Demographics of Filipino Americans

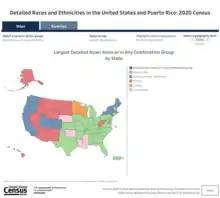
2020 Census largest Asian American ethnicities by State

Significant immigration to the United States began in the 1900s after the Spanish–American War when the Philippines became an overseas territory of the United States, and the population became United States nationals. Unlike other Asians who were unable to immigrate to the United States because of the immigration laws of the time, Filipinos, as U.S. nationals, were exempt. In December 1915, it was ruled that Filipinos were eligible for naturalization and could become citizens. Naturalization remained difficult, however, with documented cases of denied naturalization and de-naturalization occurring in the early 20th century. Filipinos, many agricultural laborers, settled primarily in the then Territory of Hawaii and California. Of the one hundred thirteen thousand Filipinos who immigrated during the early American period, about a third returned to the Philippines.